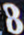
Number: 8